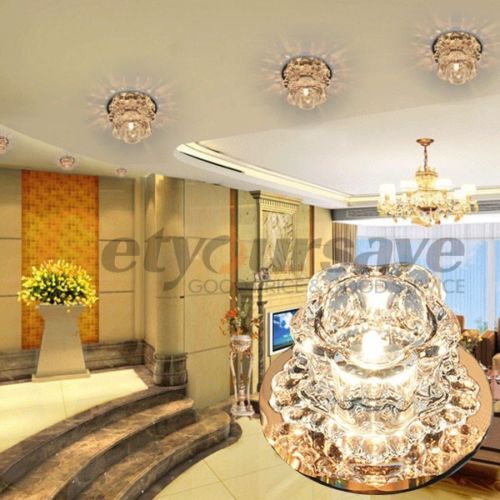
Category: lamp